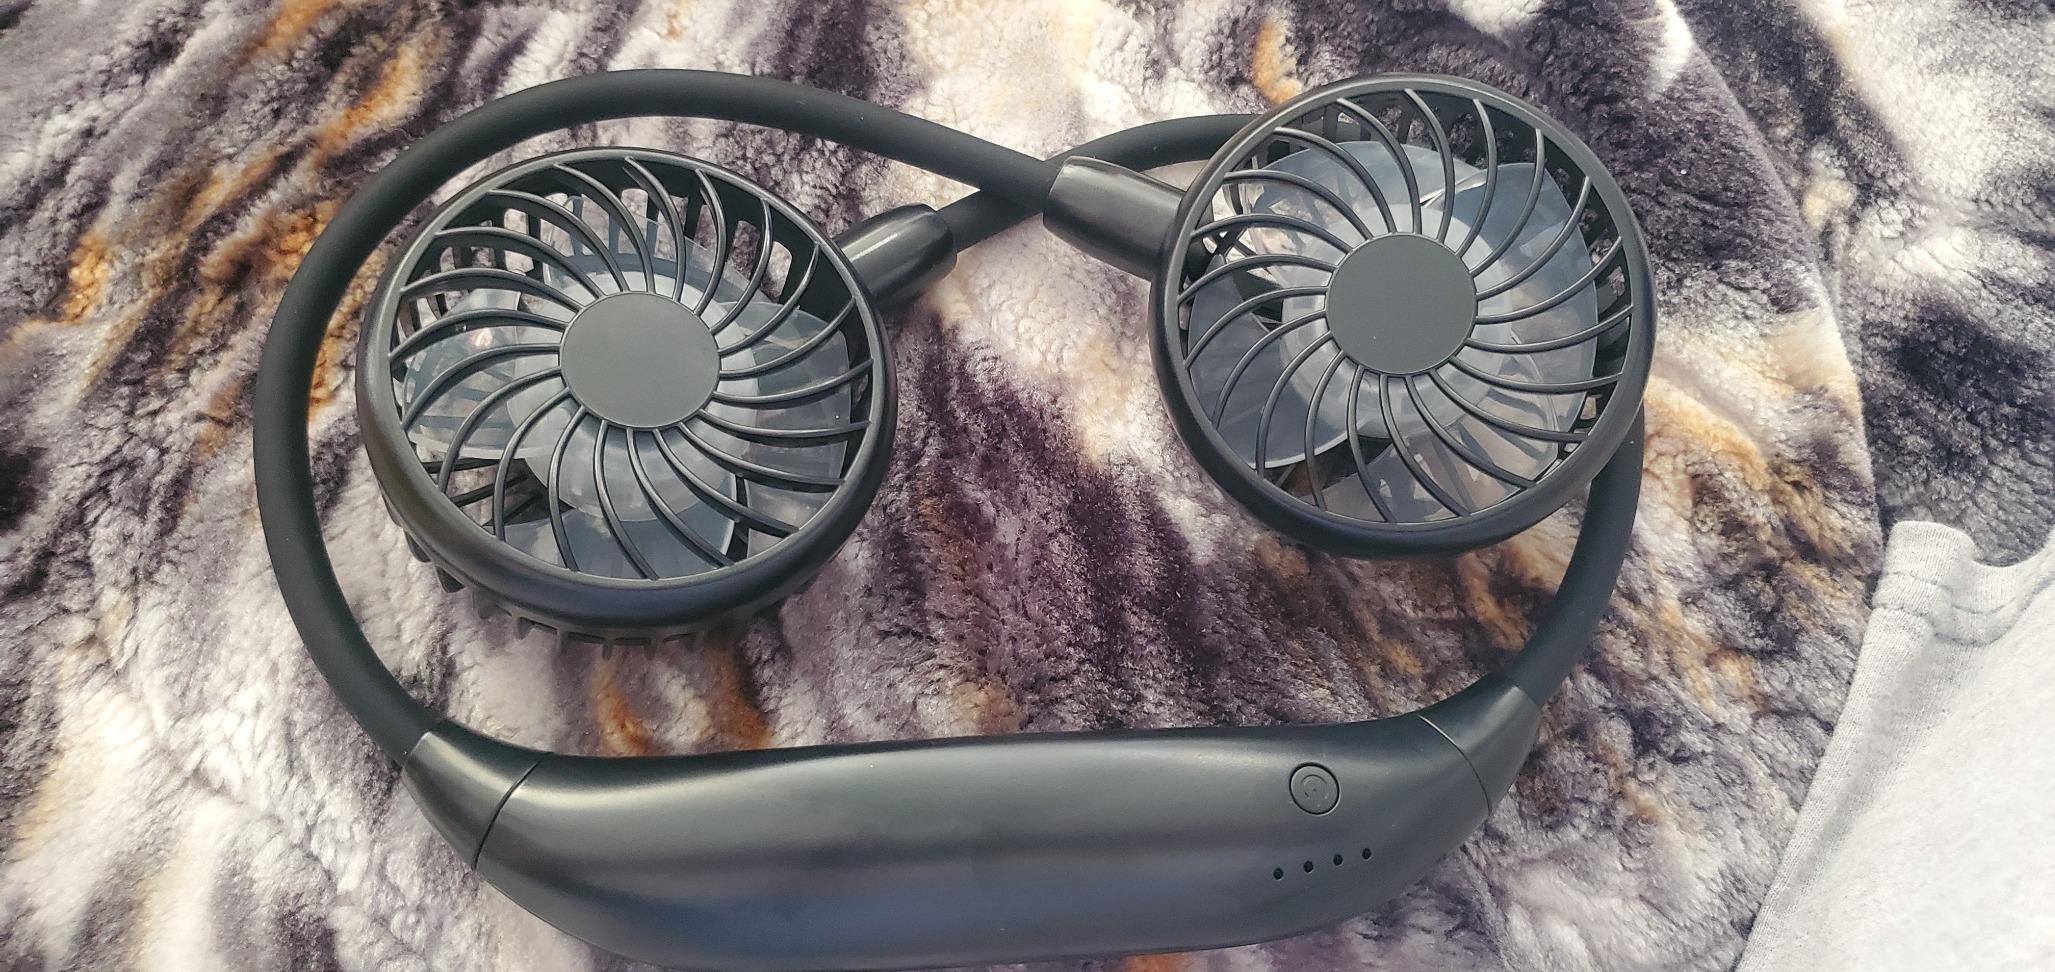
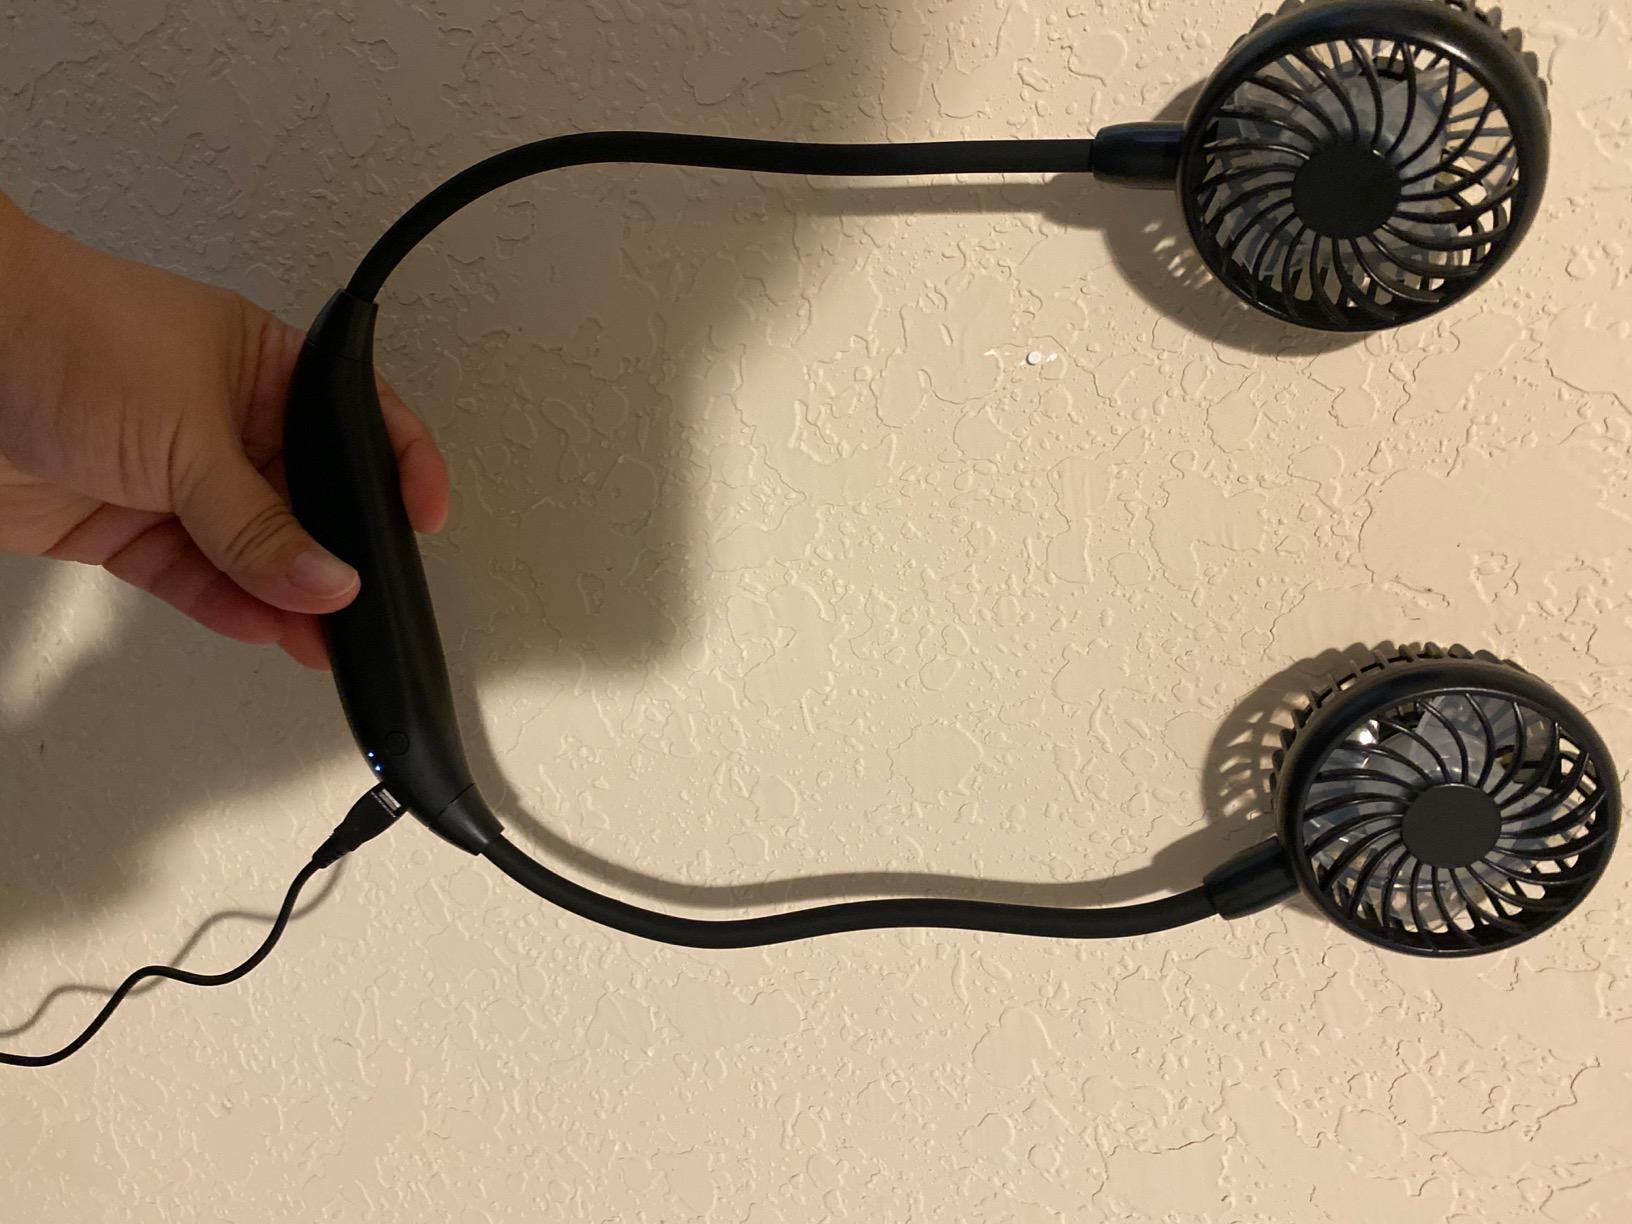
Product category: fan
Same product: yes